Fernanda Melchor

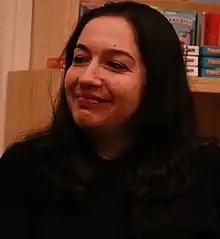
Melchor in 2019

Fernanda Melchor (born 1982, Veracruz, Mexico) is a Mexican writer best known for her novel "Hurricane Season" for which she won the 2019 Anna Seghers Prize and a place on the shortlist for the 2020 International Booker Prize.